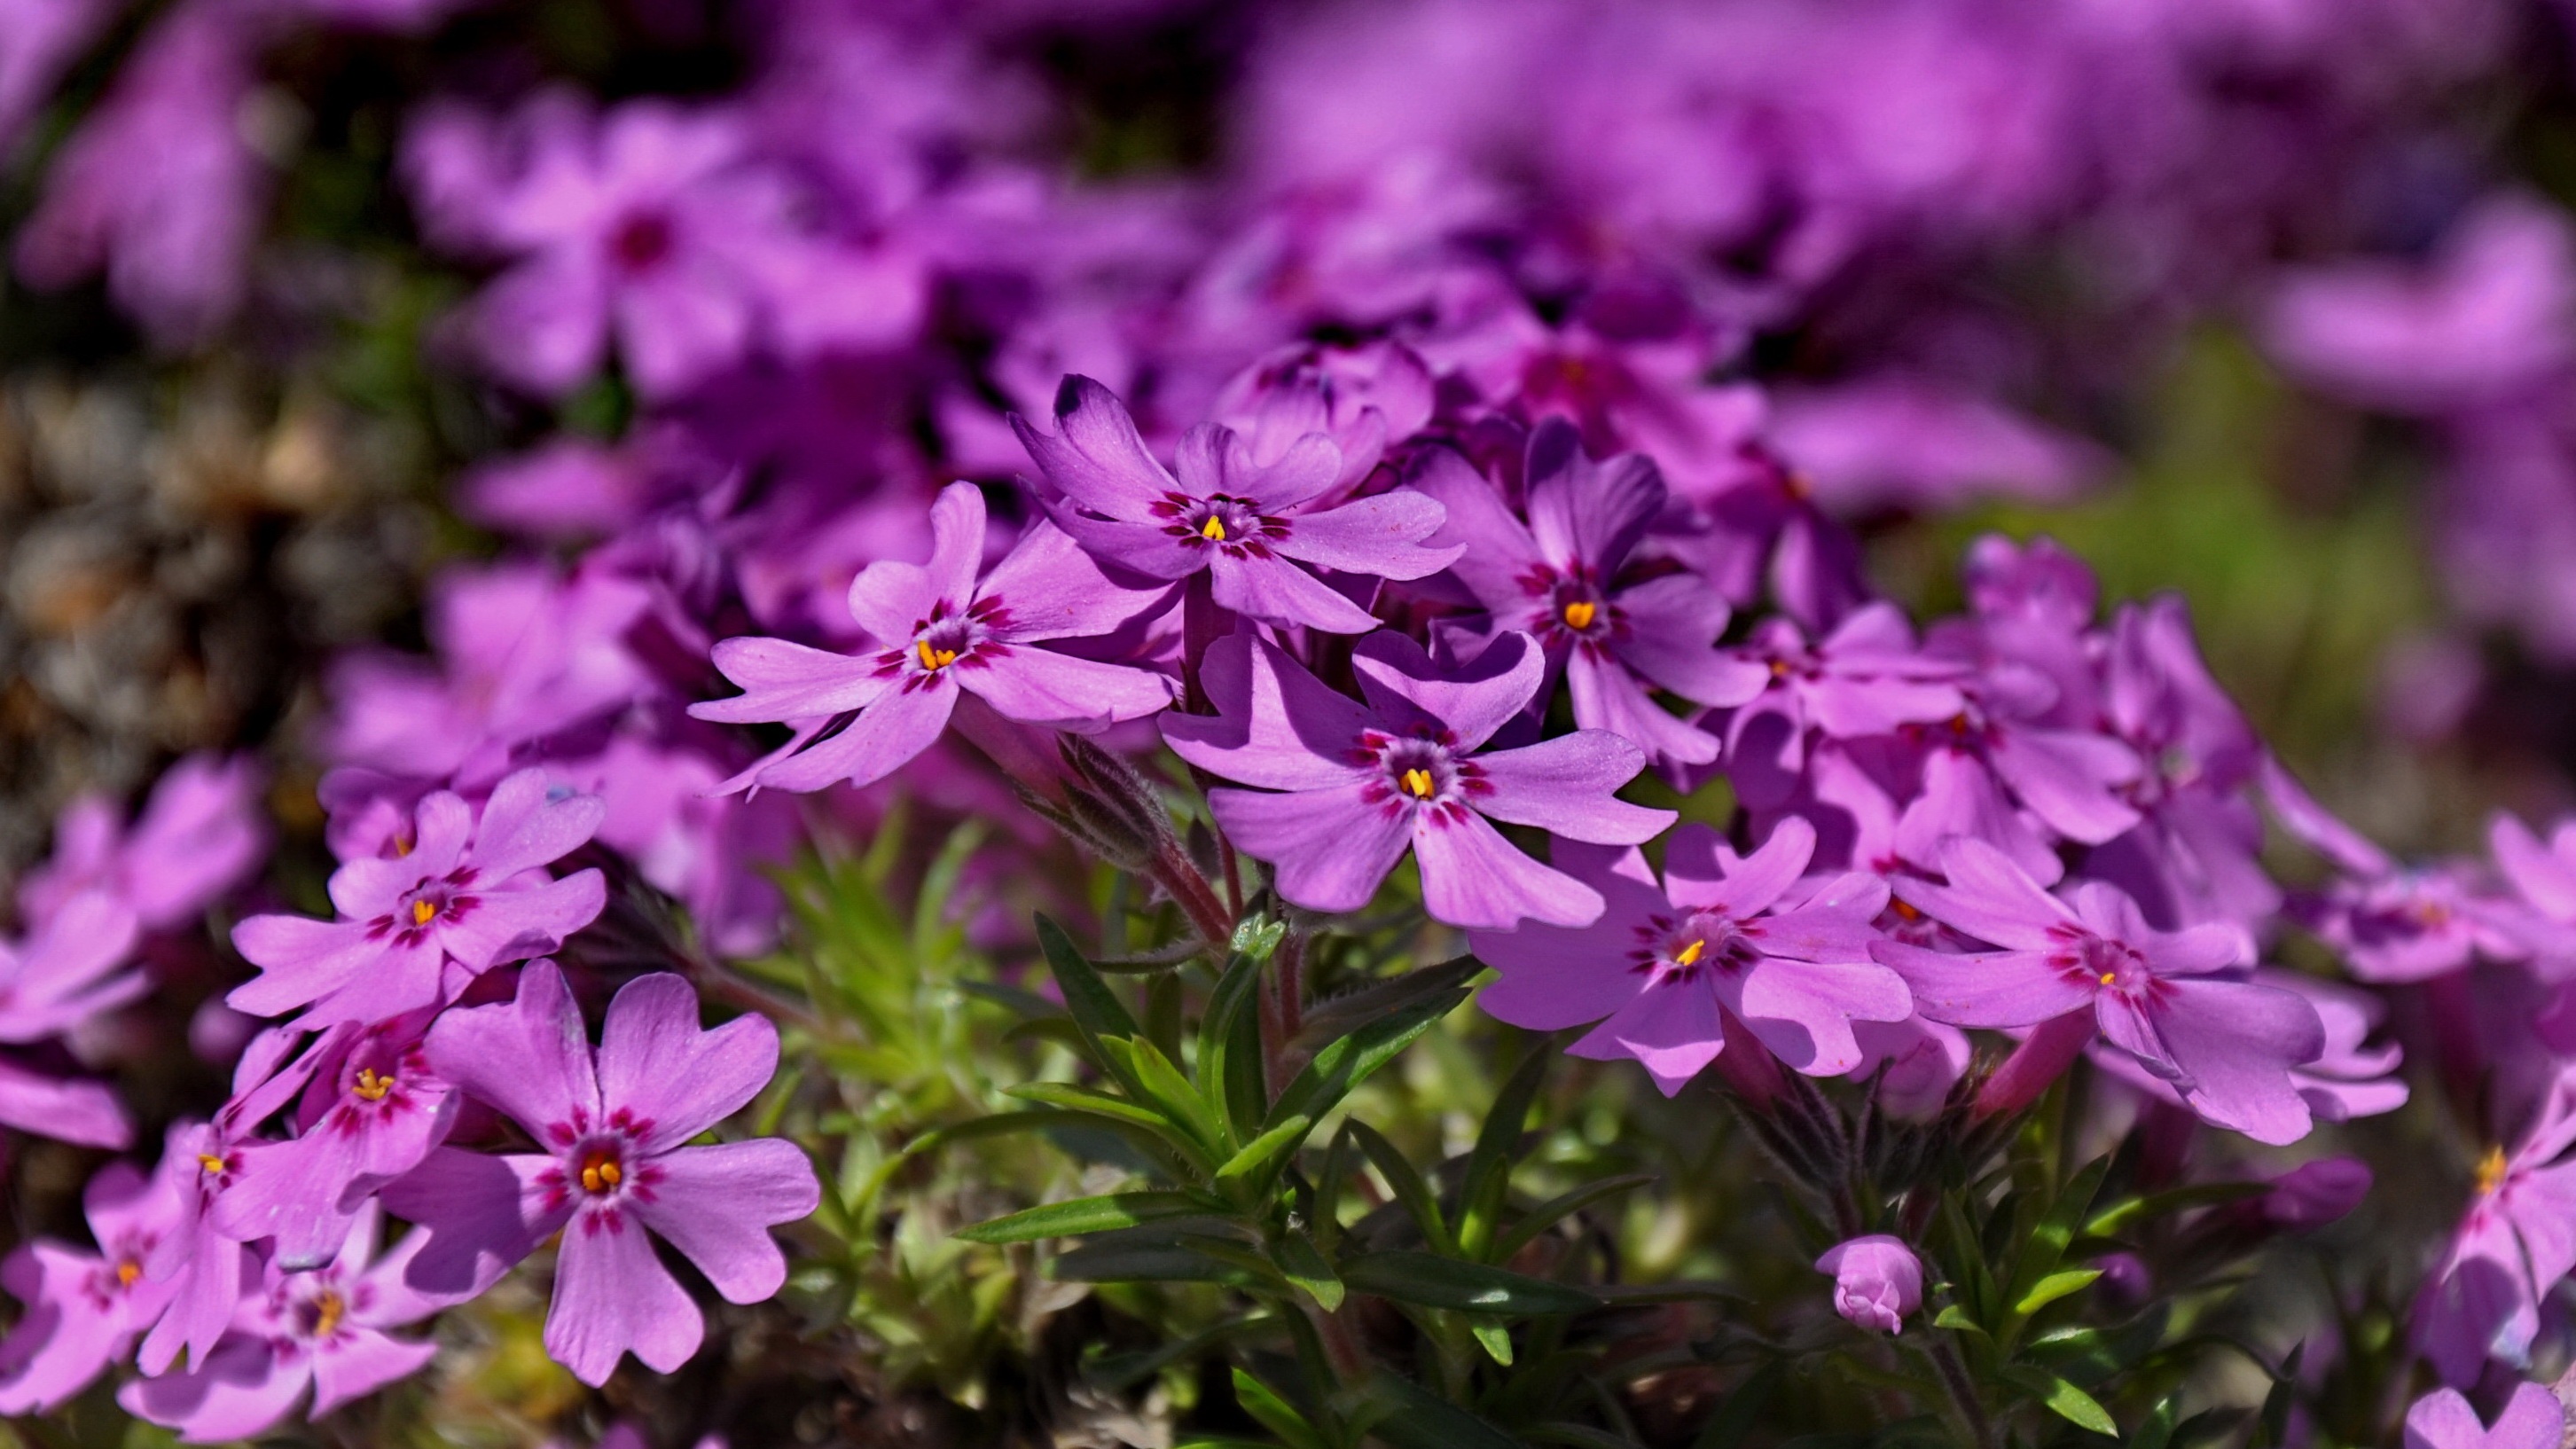
nature, blossom, plant, flower, petal, botany, flora, wildflower, purple flower, spring flower, macro photography, flowering plant, purple spring flower, annual plant, land plant